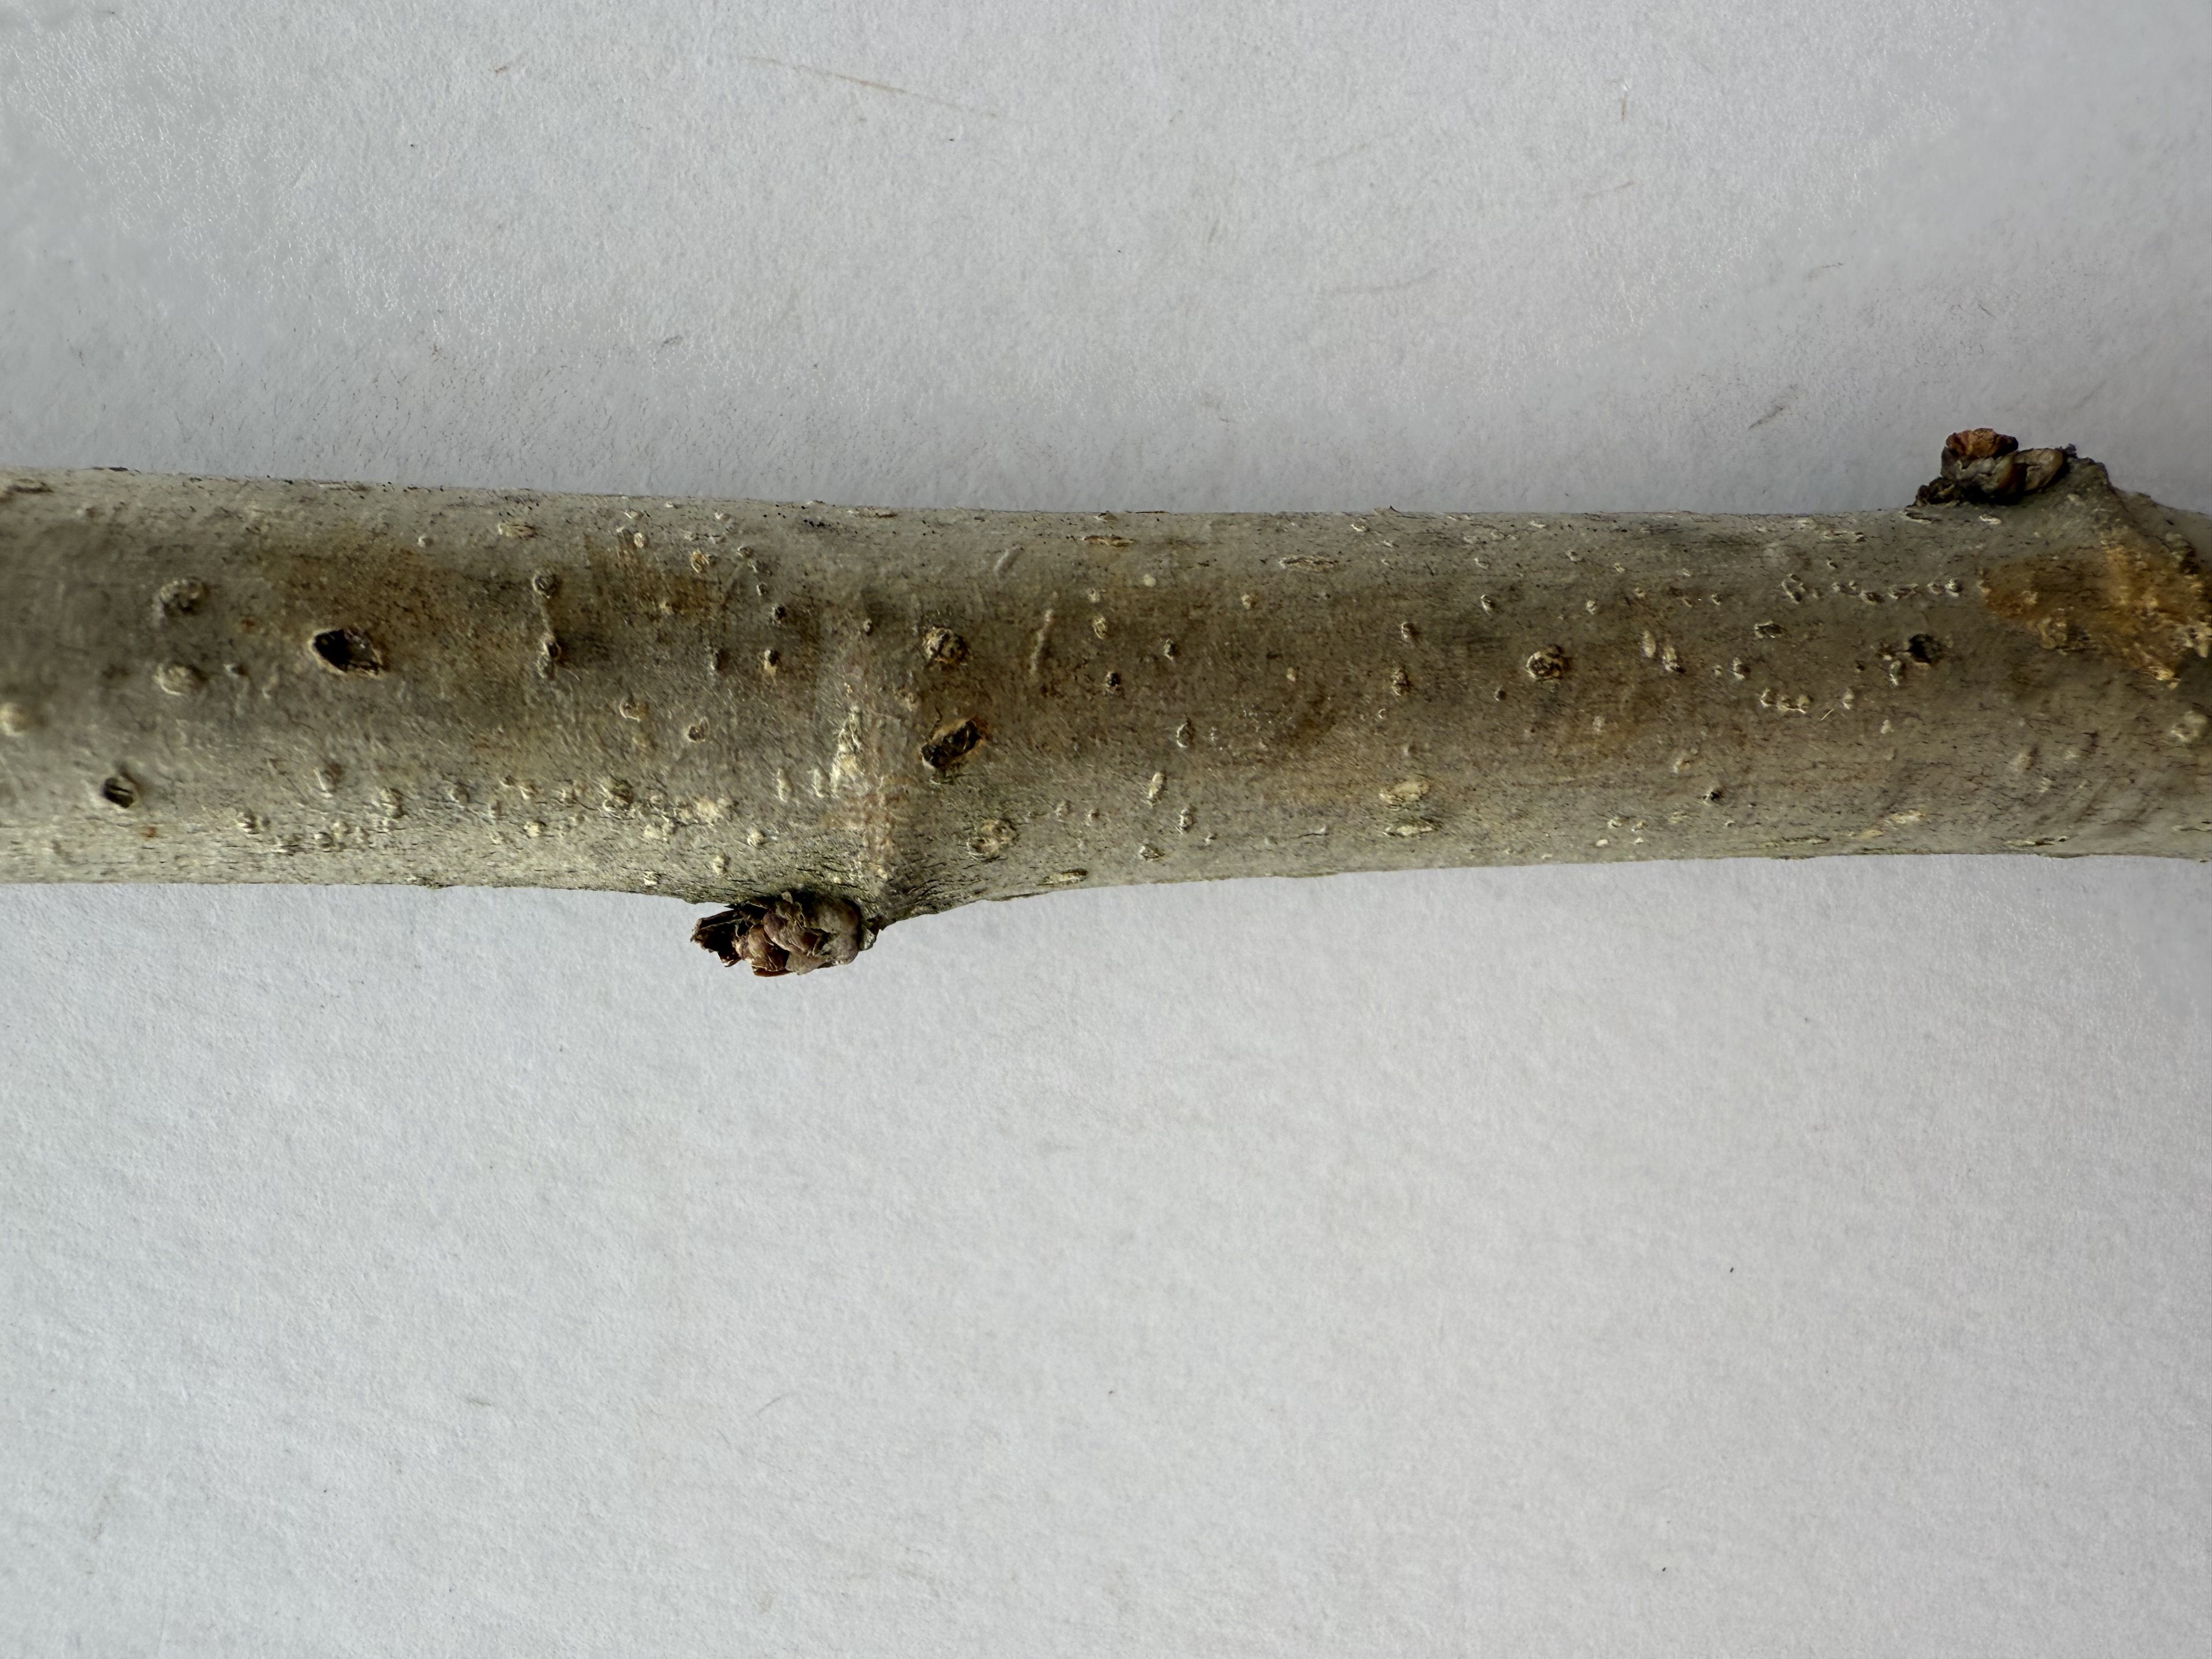
Variety: White Mulberry